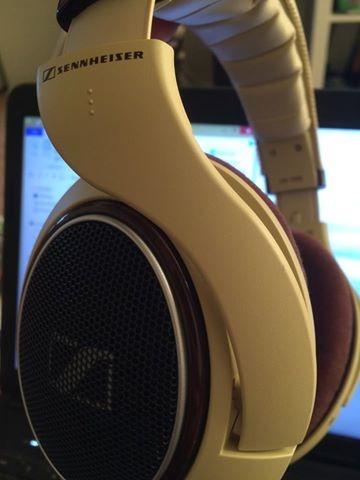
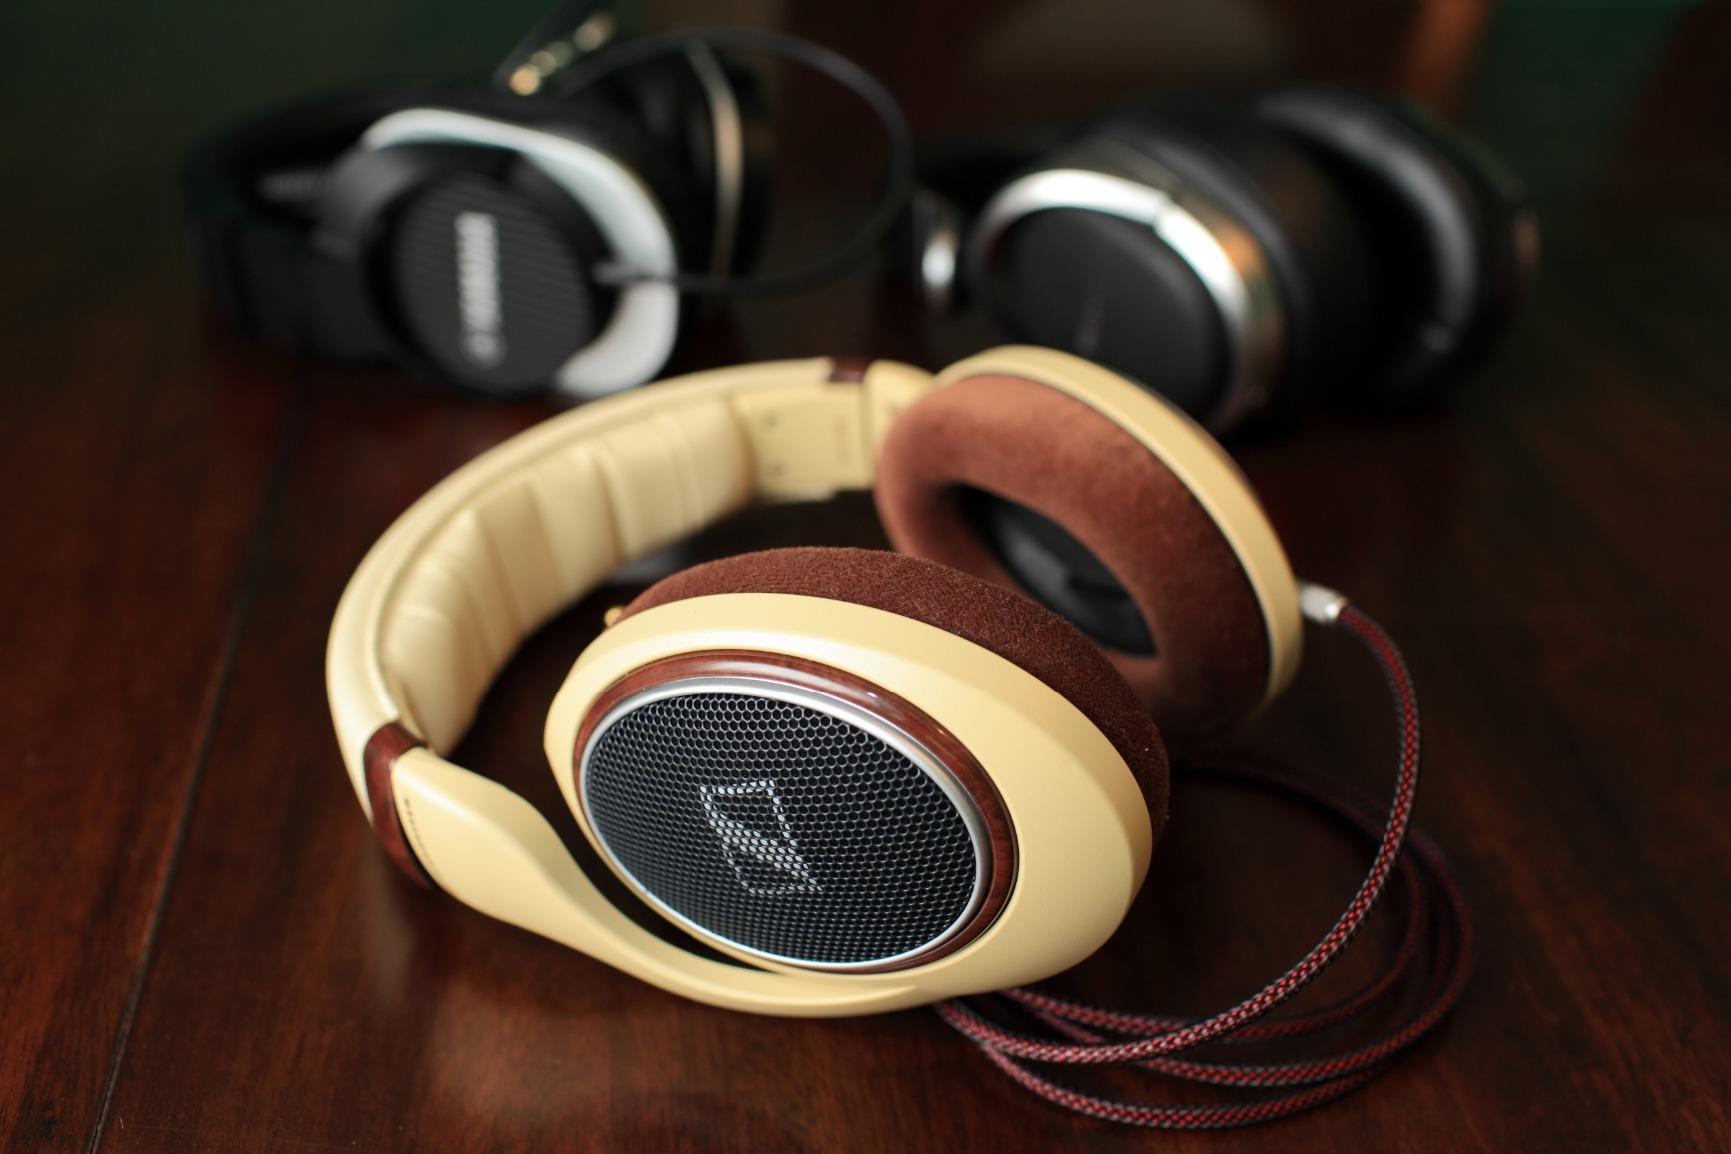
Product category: headphones
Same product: yes